Murgenthal

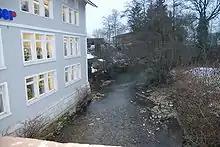
Murg river, seen from the bridge between Murgenthal and Wynau (canton Bern)

Murgenthal has an area, , of . Of this area, or 27.8% is used for agricultural purposes, while or 62.8% is forested. Of the rest of the land, or 8.1% is settled (buildings or roads), or 1.2% is either rivers or lakes.